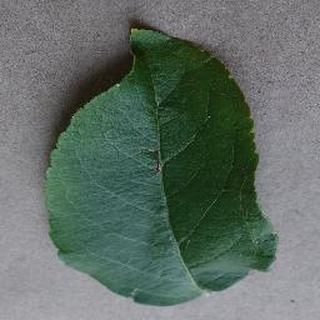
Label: healthy_apple